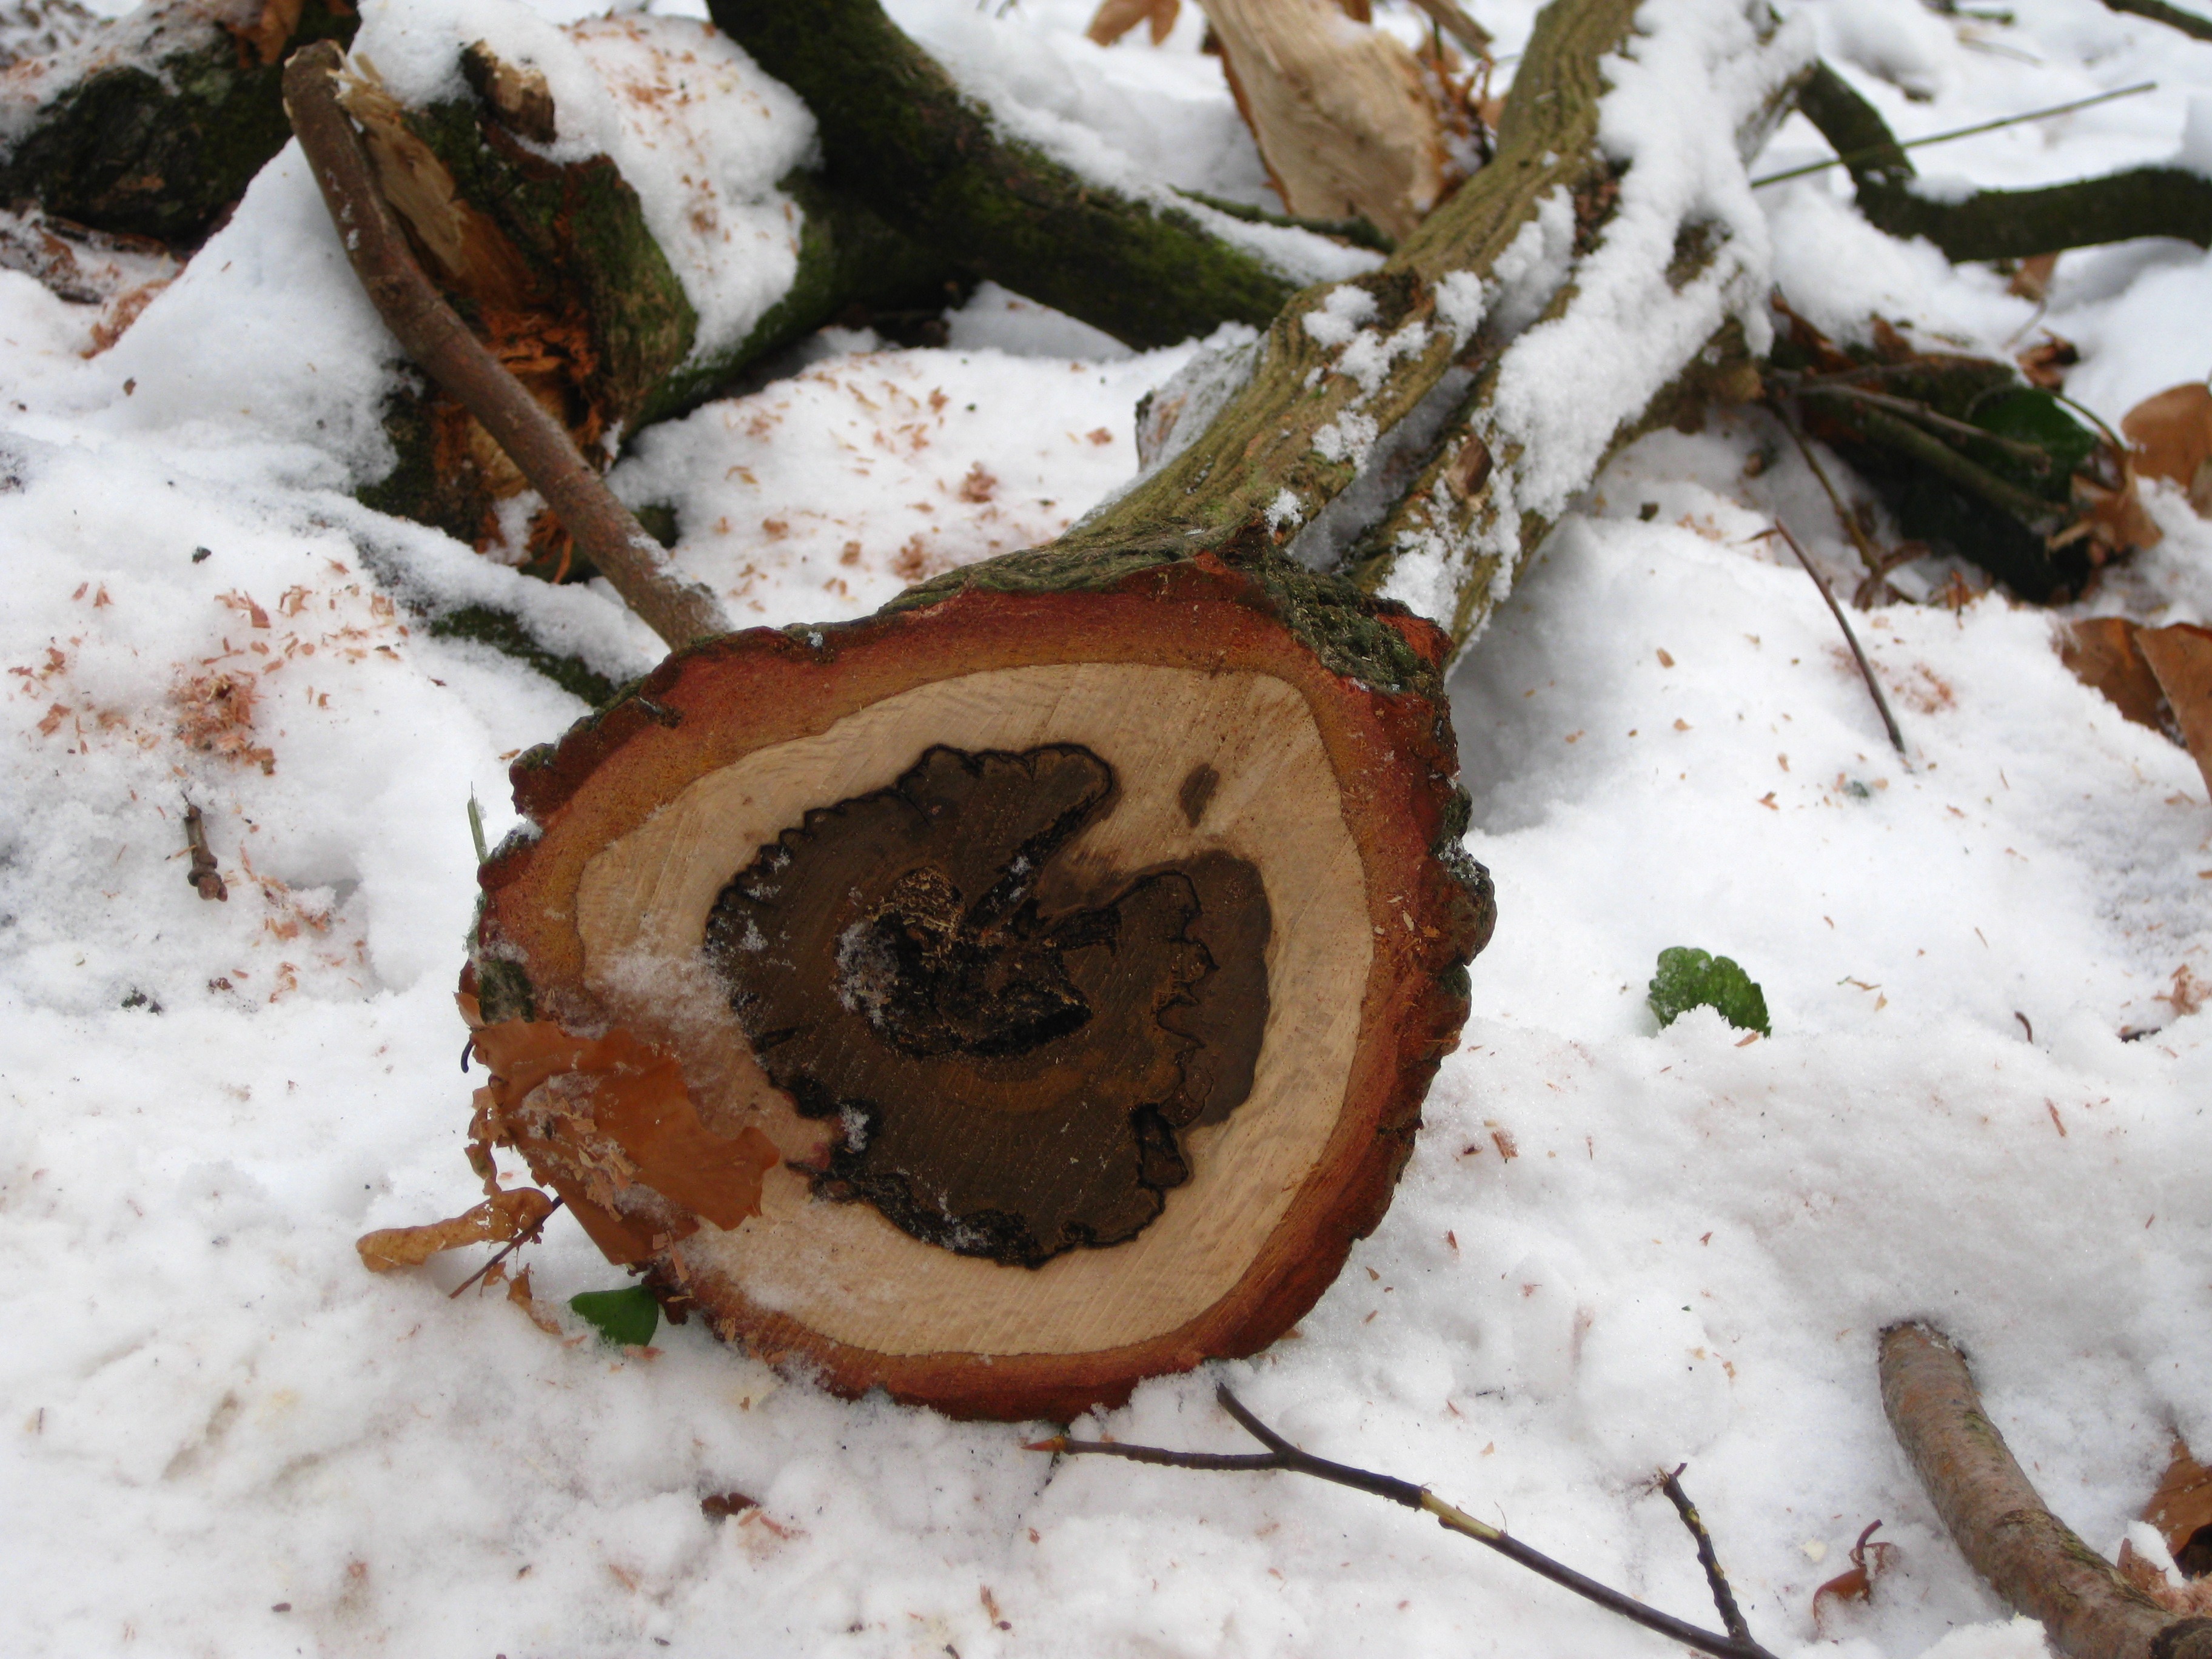
nature, snow, winter, wood, leaf, food, produce, weather, cuisine, season, coconut, sawn, tree grates, agaricomycetes, baumstam